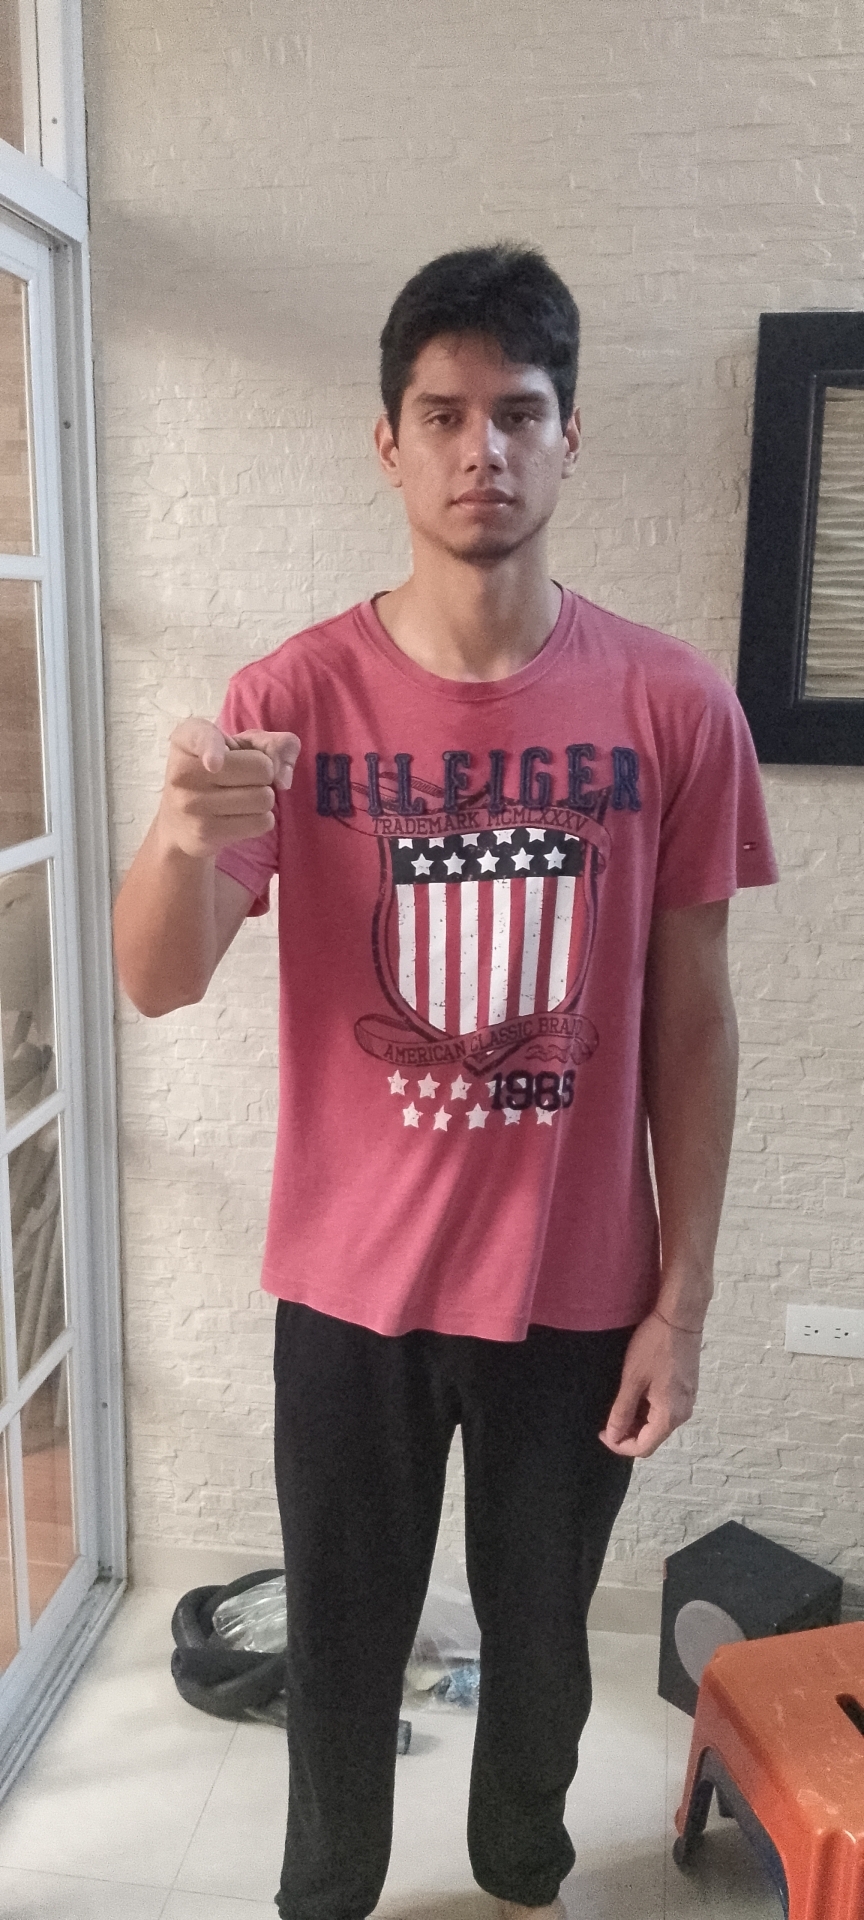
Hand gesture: point